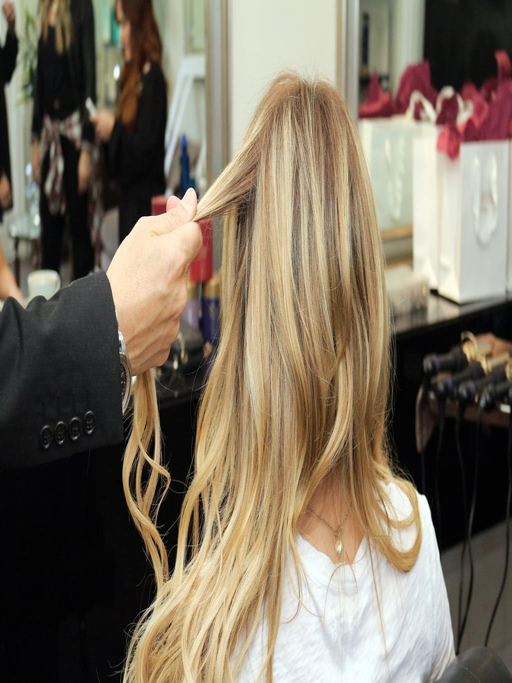
want the hair of your dreams ? head